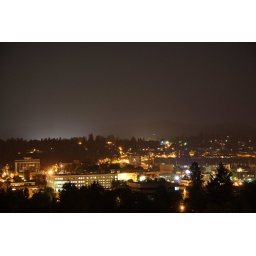
4th Ave bridge can be seen in the distance, behind the capitol center building (aka &amp;quot;mistake on the lake.&amp;quot;)